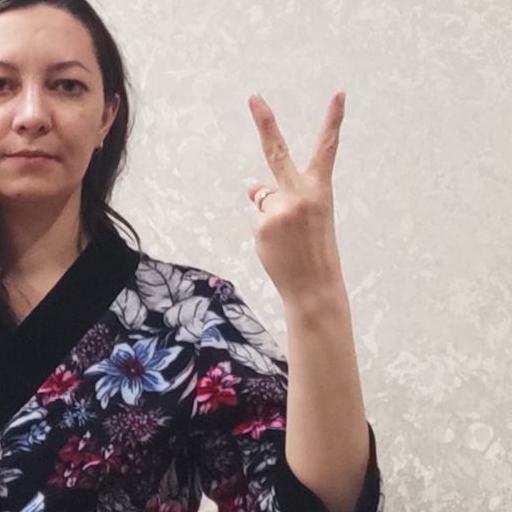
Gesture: peace_inverted